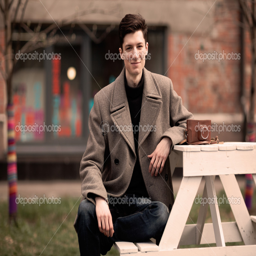
the young man model in a coat sits at a white table with the vintage camera outdoors -- stock photo #